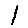
Label: 1